Epulones

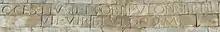
Inscription on the Pyramid of Cestius, noting that Gaius Cestius (1st century BC) was a member of the College of Epulones and one of the "septemviri Epulonum".

The college was founded in 196 BC due to a law passed by Gaius Licinius Lucullus. The need for such a college arose as the increasingly elaborate festivals required experts to oversee their organization. They were tasked with attending and managing banquets known as "epulum" which were dedicated to the gods. One major epulum was the "epulum jovis" which was dedicated to Jupiter. Previously these banquets were managed by the "pontiffs."